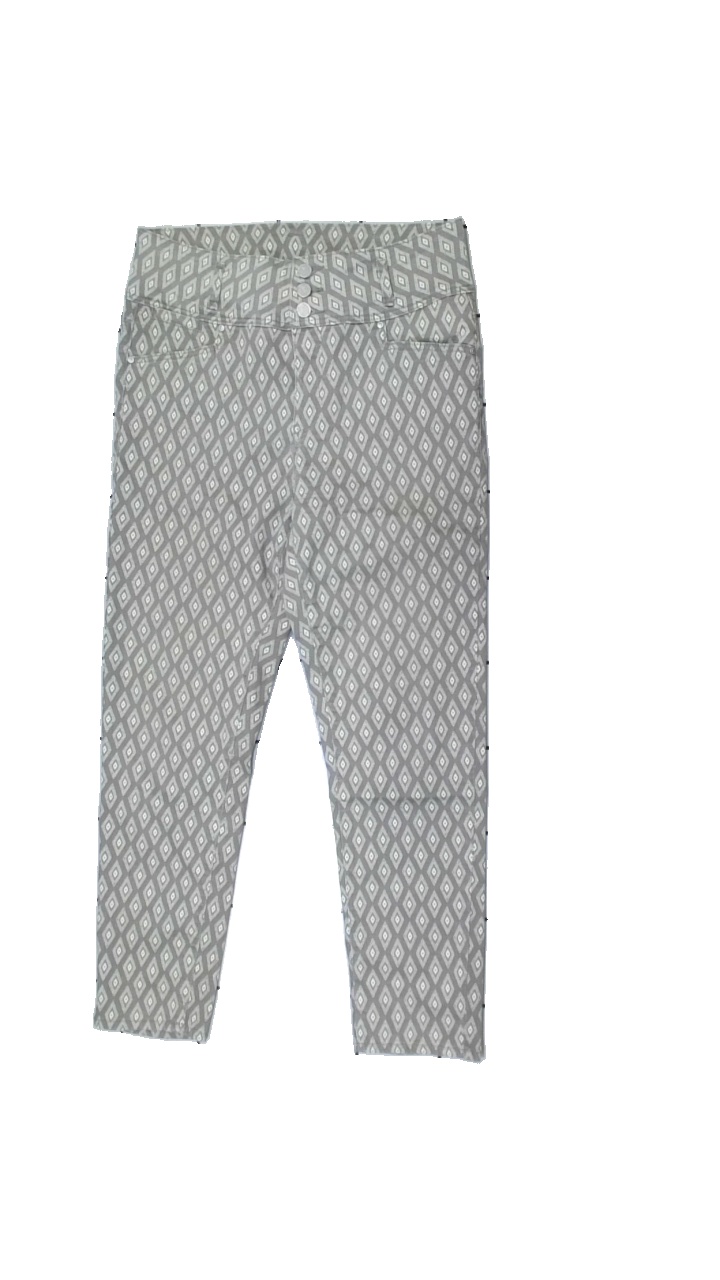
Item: Trousers (Ladies)
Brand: Flash
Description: Tight patterned trousers
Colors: Beige, white
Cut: Regular
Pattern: Other
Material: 73% Cotton 24% Polyester 3% Spandex
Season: All
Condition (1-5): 5
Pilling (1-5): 5
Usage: Reuse
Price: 50-100